Boudouard reaction

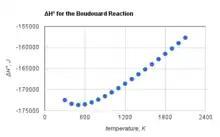
Standard enthalpy of the Boudouard reaction at various temperatures

The Boudouard reaction to form carbon dioxide and carbon is exothermic at all temperatures. However, the standard enthalpy of the Boudouard reaction becomes less negative with increasing temperature, as shown to the side.